Self-righting mechanism

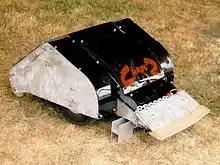
Chaos 2

The first attempted self-right in the UK "Robot Wars" was by a robot called Chaos, during its Series 2 heat final. However, it was unable to do so. Later in the series, "Cassius" successfully righted itself with its pneumatic flipping arm, after Sir Killalot had flipped it over with his drill during the semi-final pinball trial. Cassius was flipped again in the Grand Final, but it self-righted and flipped Roadblock to win the eliminator. In Series 3, Chaos' successor Chaos 2 used its innovative rear-hinged flipper panel to catapult itself through the air and then land on its wheels, a technique that later became standard.